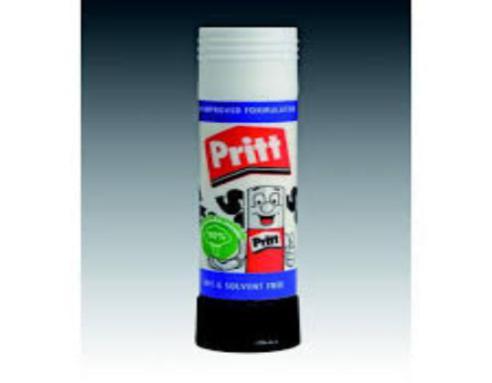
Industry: Necessities